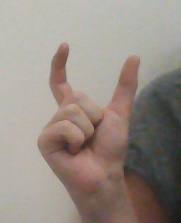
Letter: nun